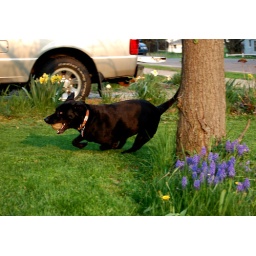
Bela stole Toby's ball and then ran around like a crazy dog for the next 10 minutes.